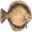
Label: flatfish